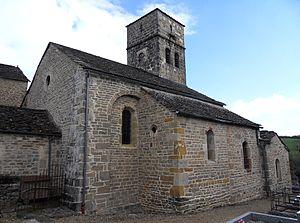
Église Saint-Dalmazy de Sévérac-le-Château (Aveyron) (Classé)
Cet article recense les monuments historiques de l'Aveyron, en France.
Sévérac d'Aveyron est, depuis le 1ᵉʳ janvier 2016, une commune nouvelle française située dans le département de l'Aveyron en région Occitanie.
L'église Saint-Dalmazy est une église catholique située en France sur la commune de Sévérac-le-Château, dans le département de l'Aveyron en région Occitanie.